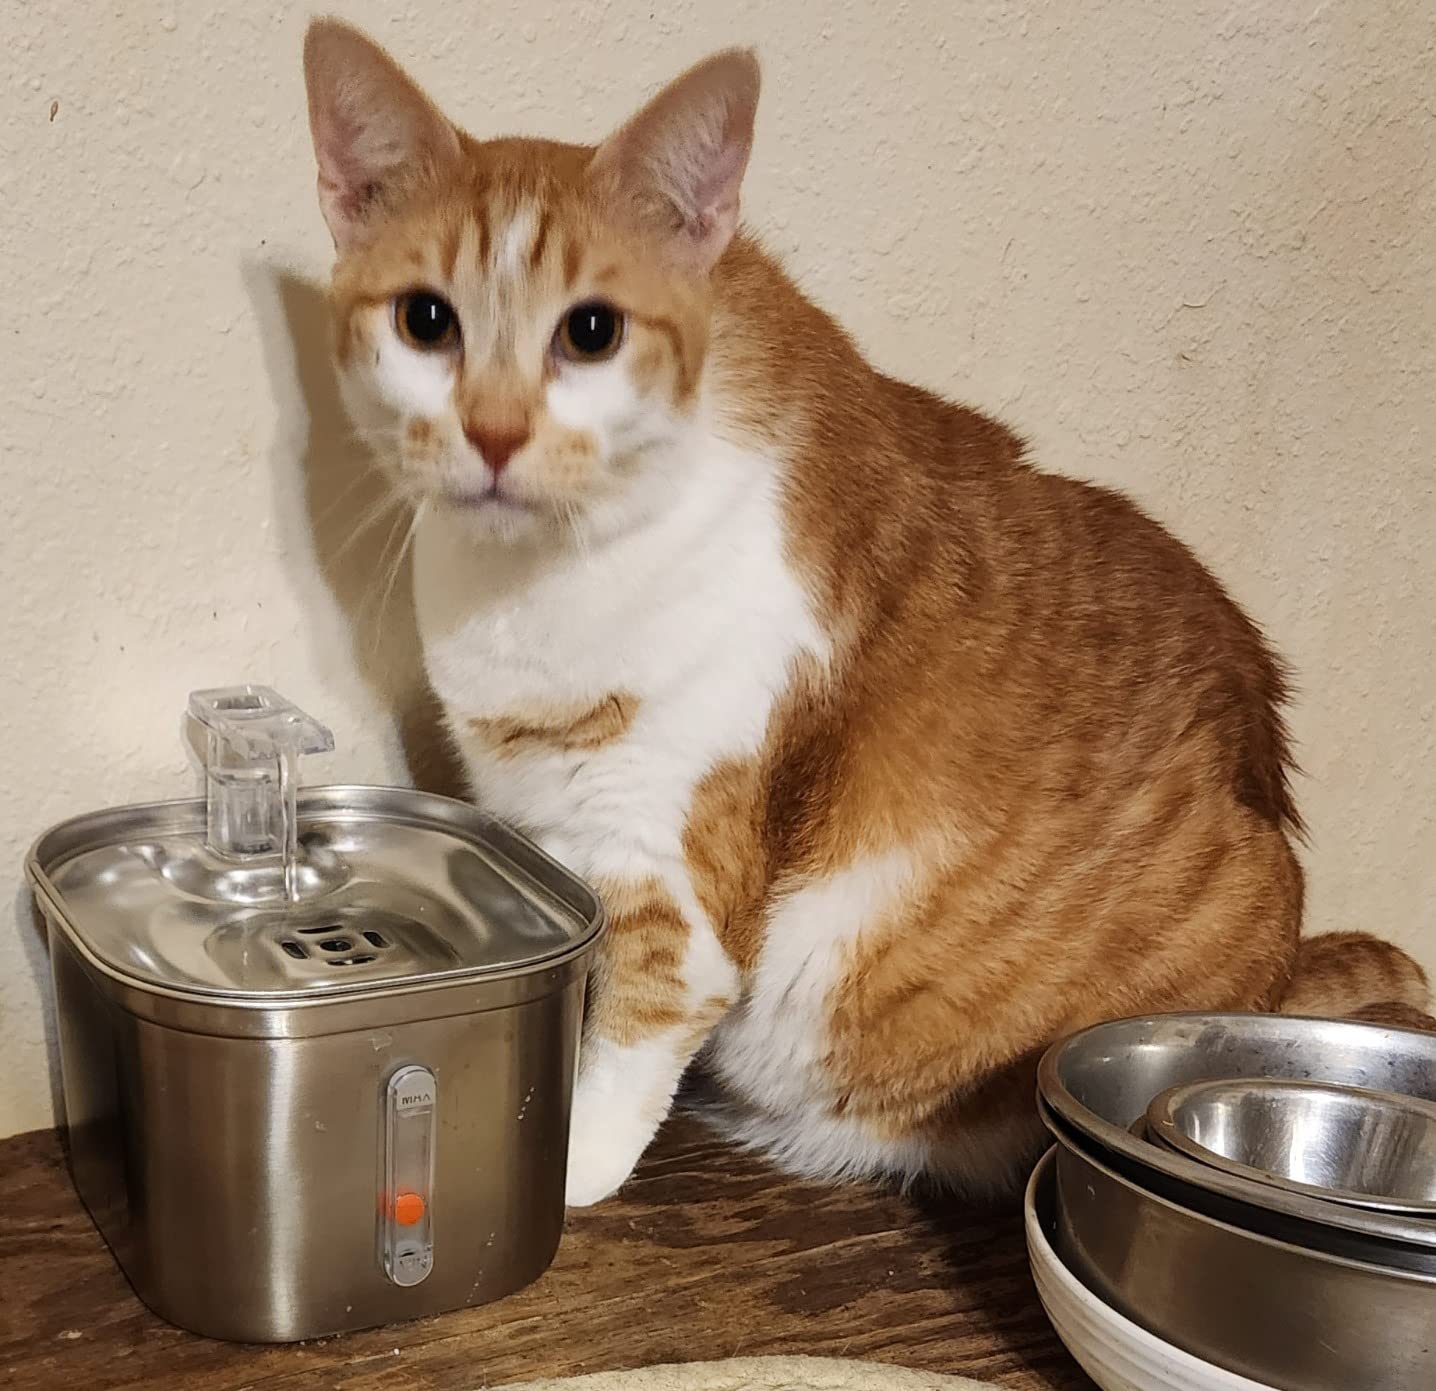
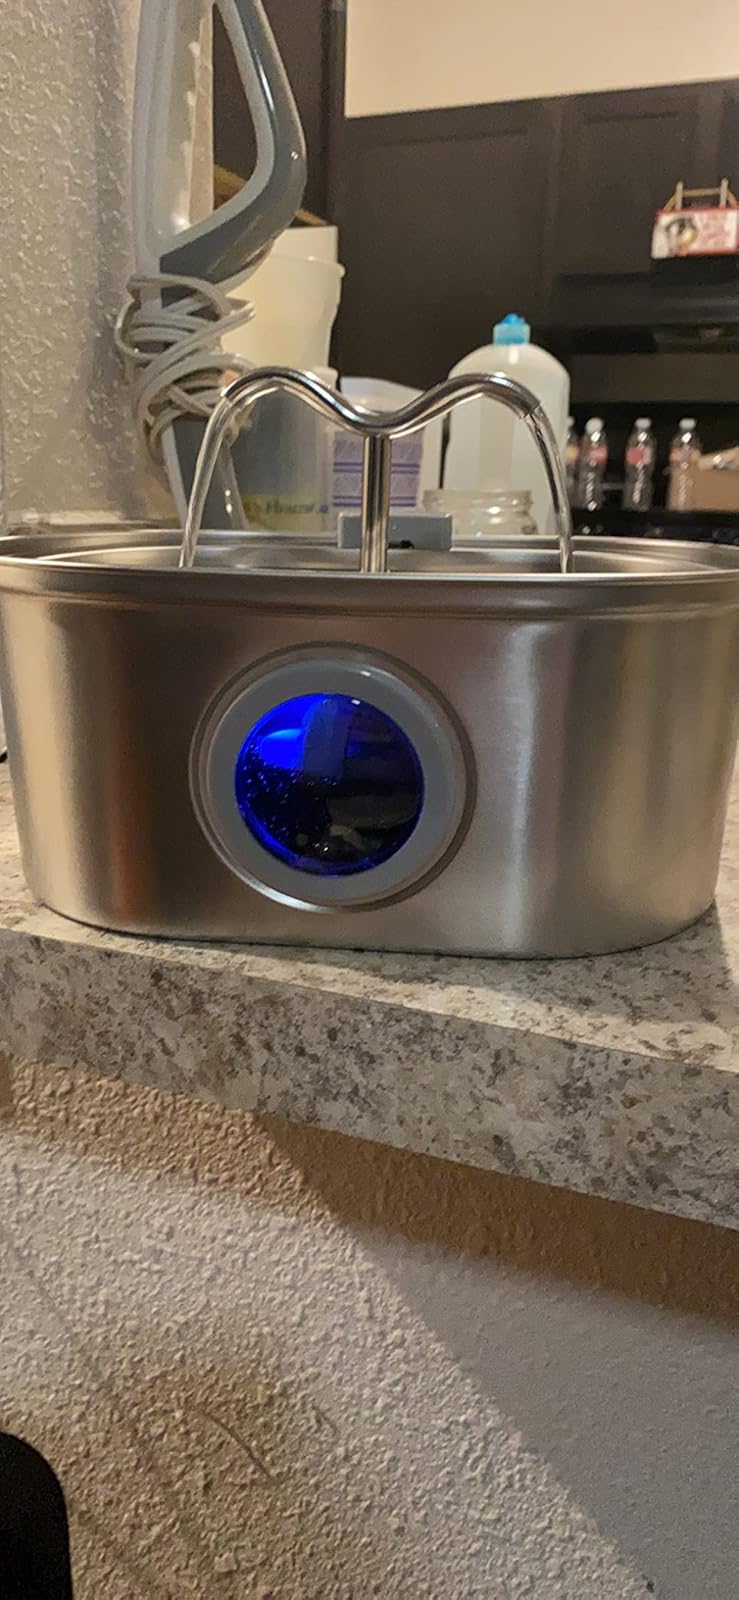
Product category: items_bowl
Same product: no